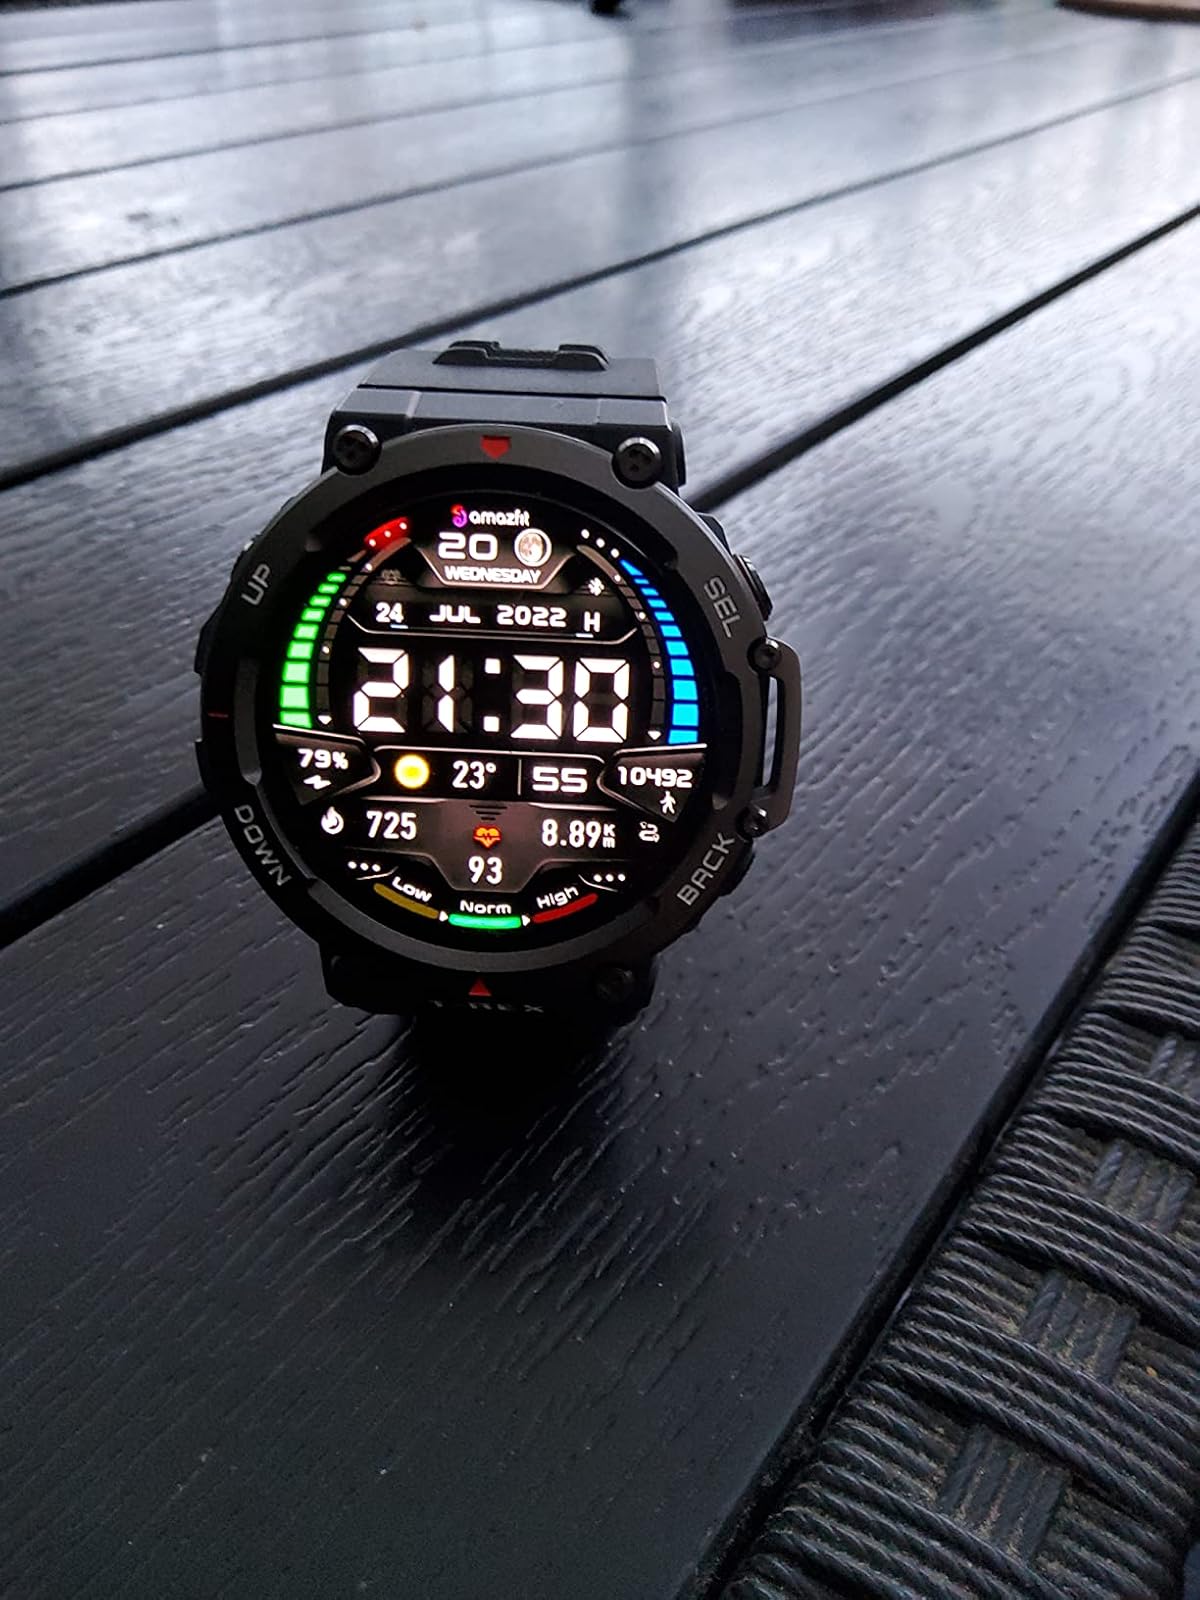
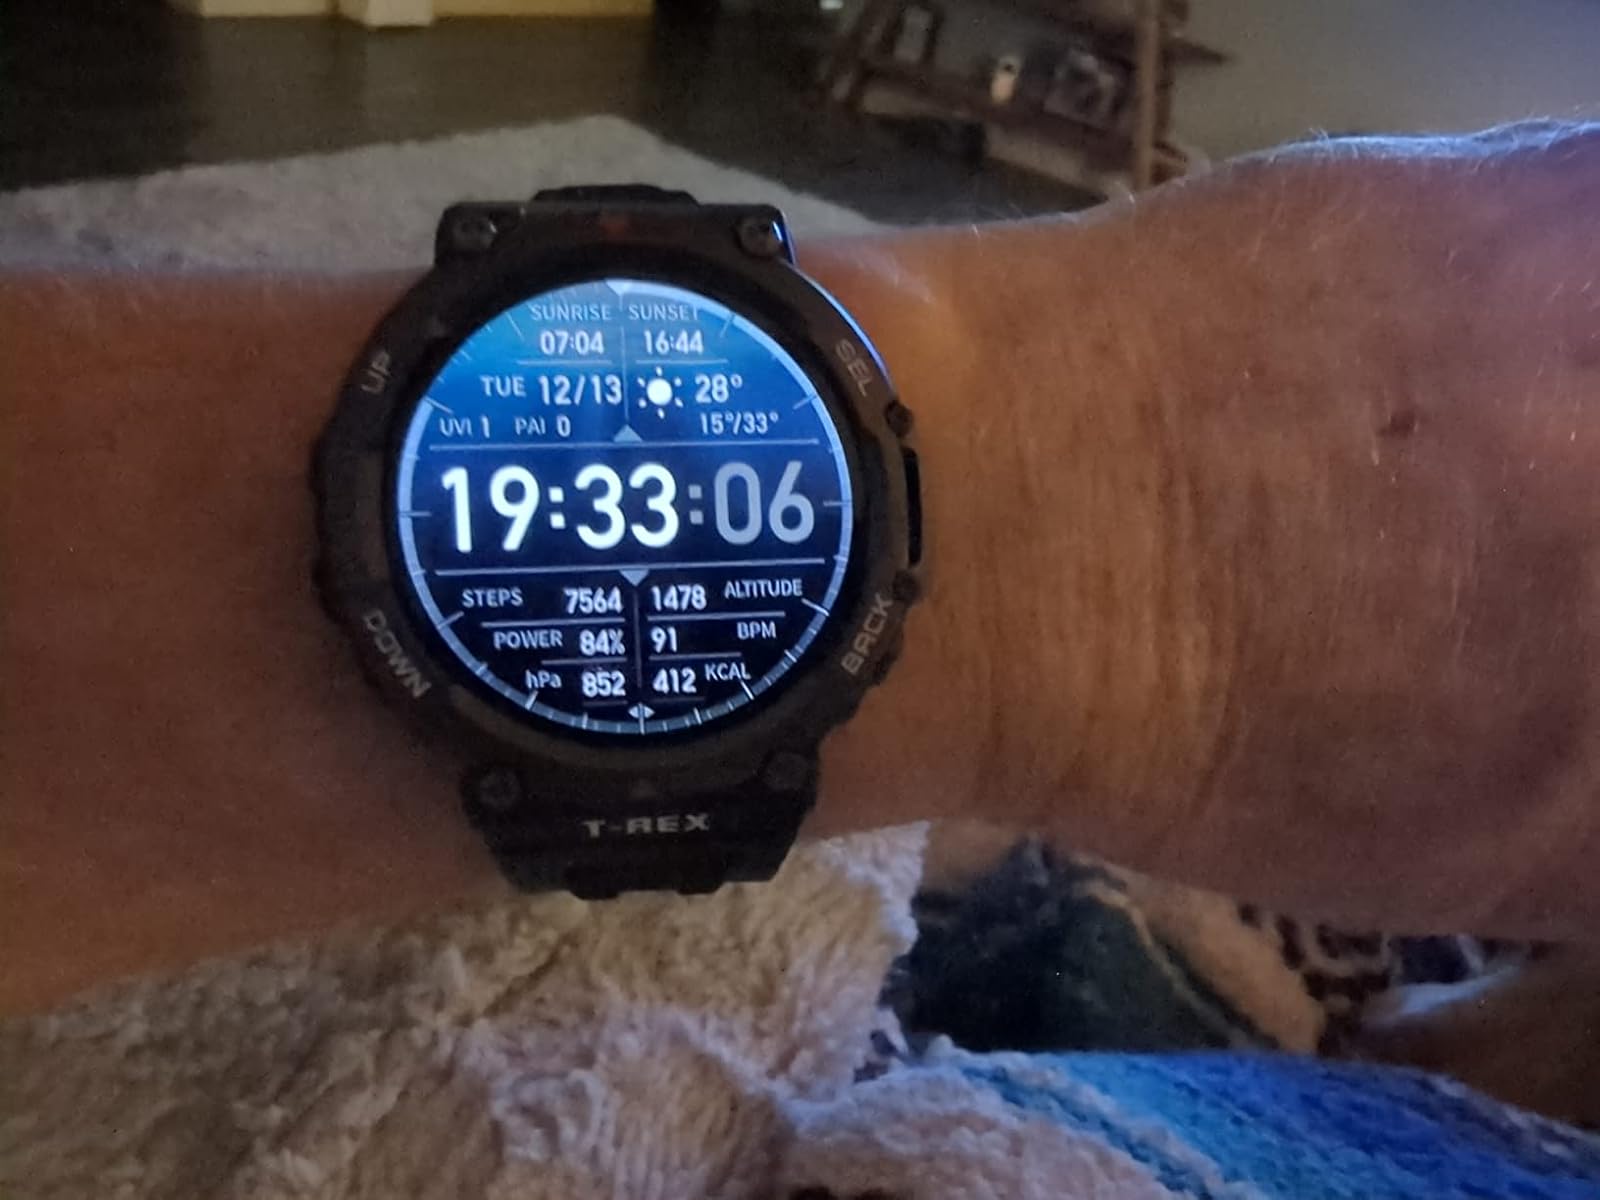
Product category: smartwatch
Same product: yes